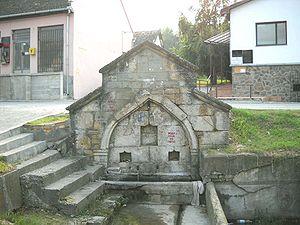
La Fruška gora est un massif montagneux situé en Serbie, au nord de la région de Syrmie, dans la province autonome de Voïvodine.